Nurmijärvi

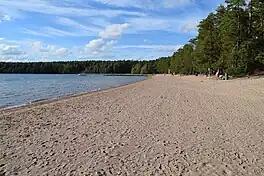
Lake Sääksi beach.

Nurmijärvi is located in the central part of Uusimaa. Salpausselkä passes through the northern part of the municipality via Röykkä, Kiljava and Rajamäki, and the River Vantaa flows through the Nukari and Palojoki rivers in the eastern part of the municipality. Nurmijärvi's lowest terrain is in the Luhtajoki valley at Klaukkala and the highest in Salpausselkä near Herunen.